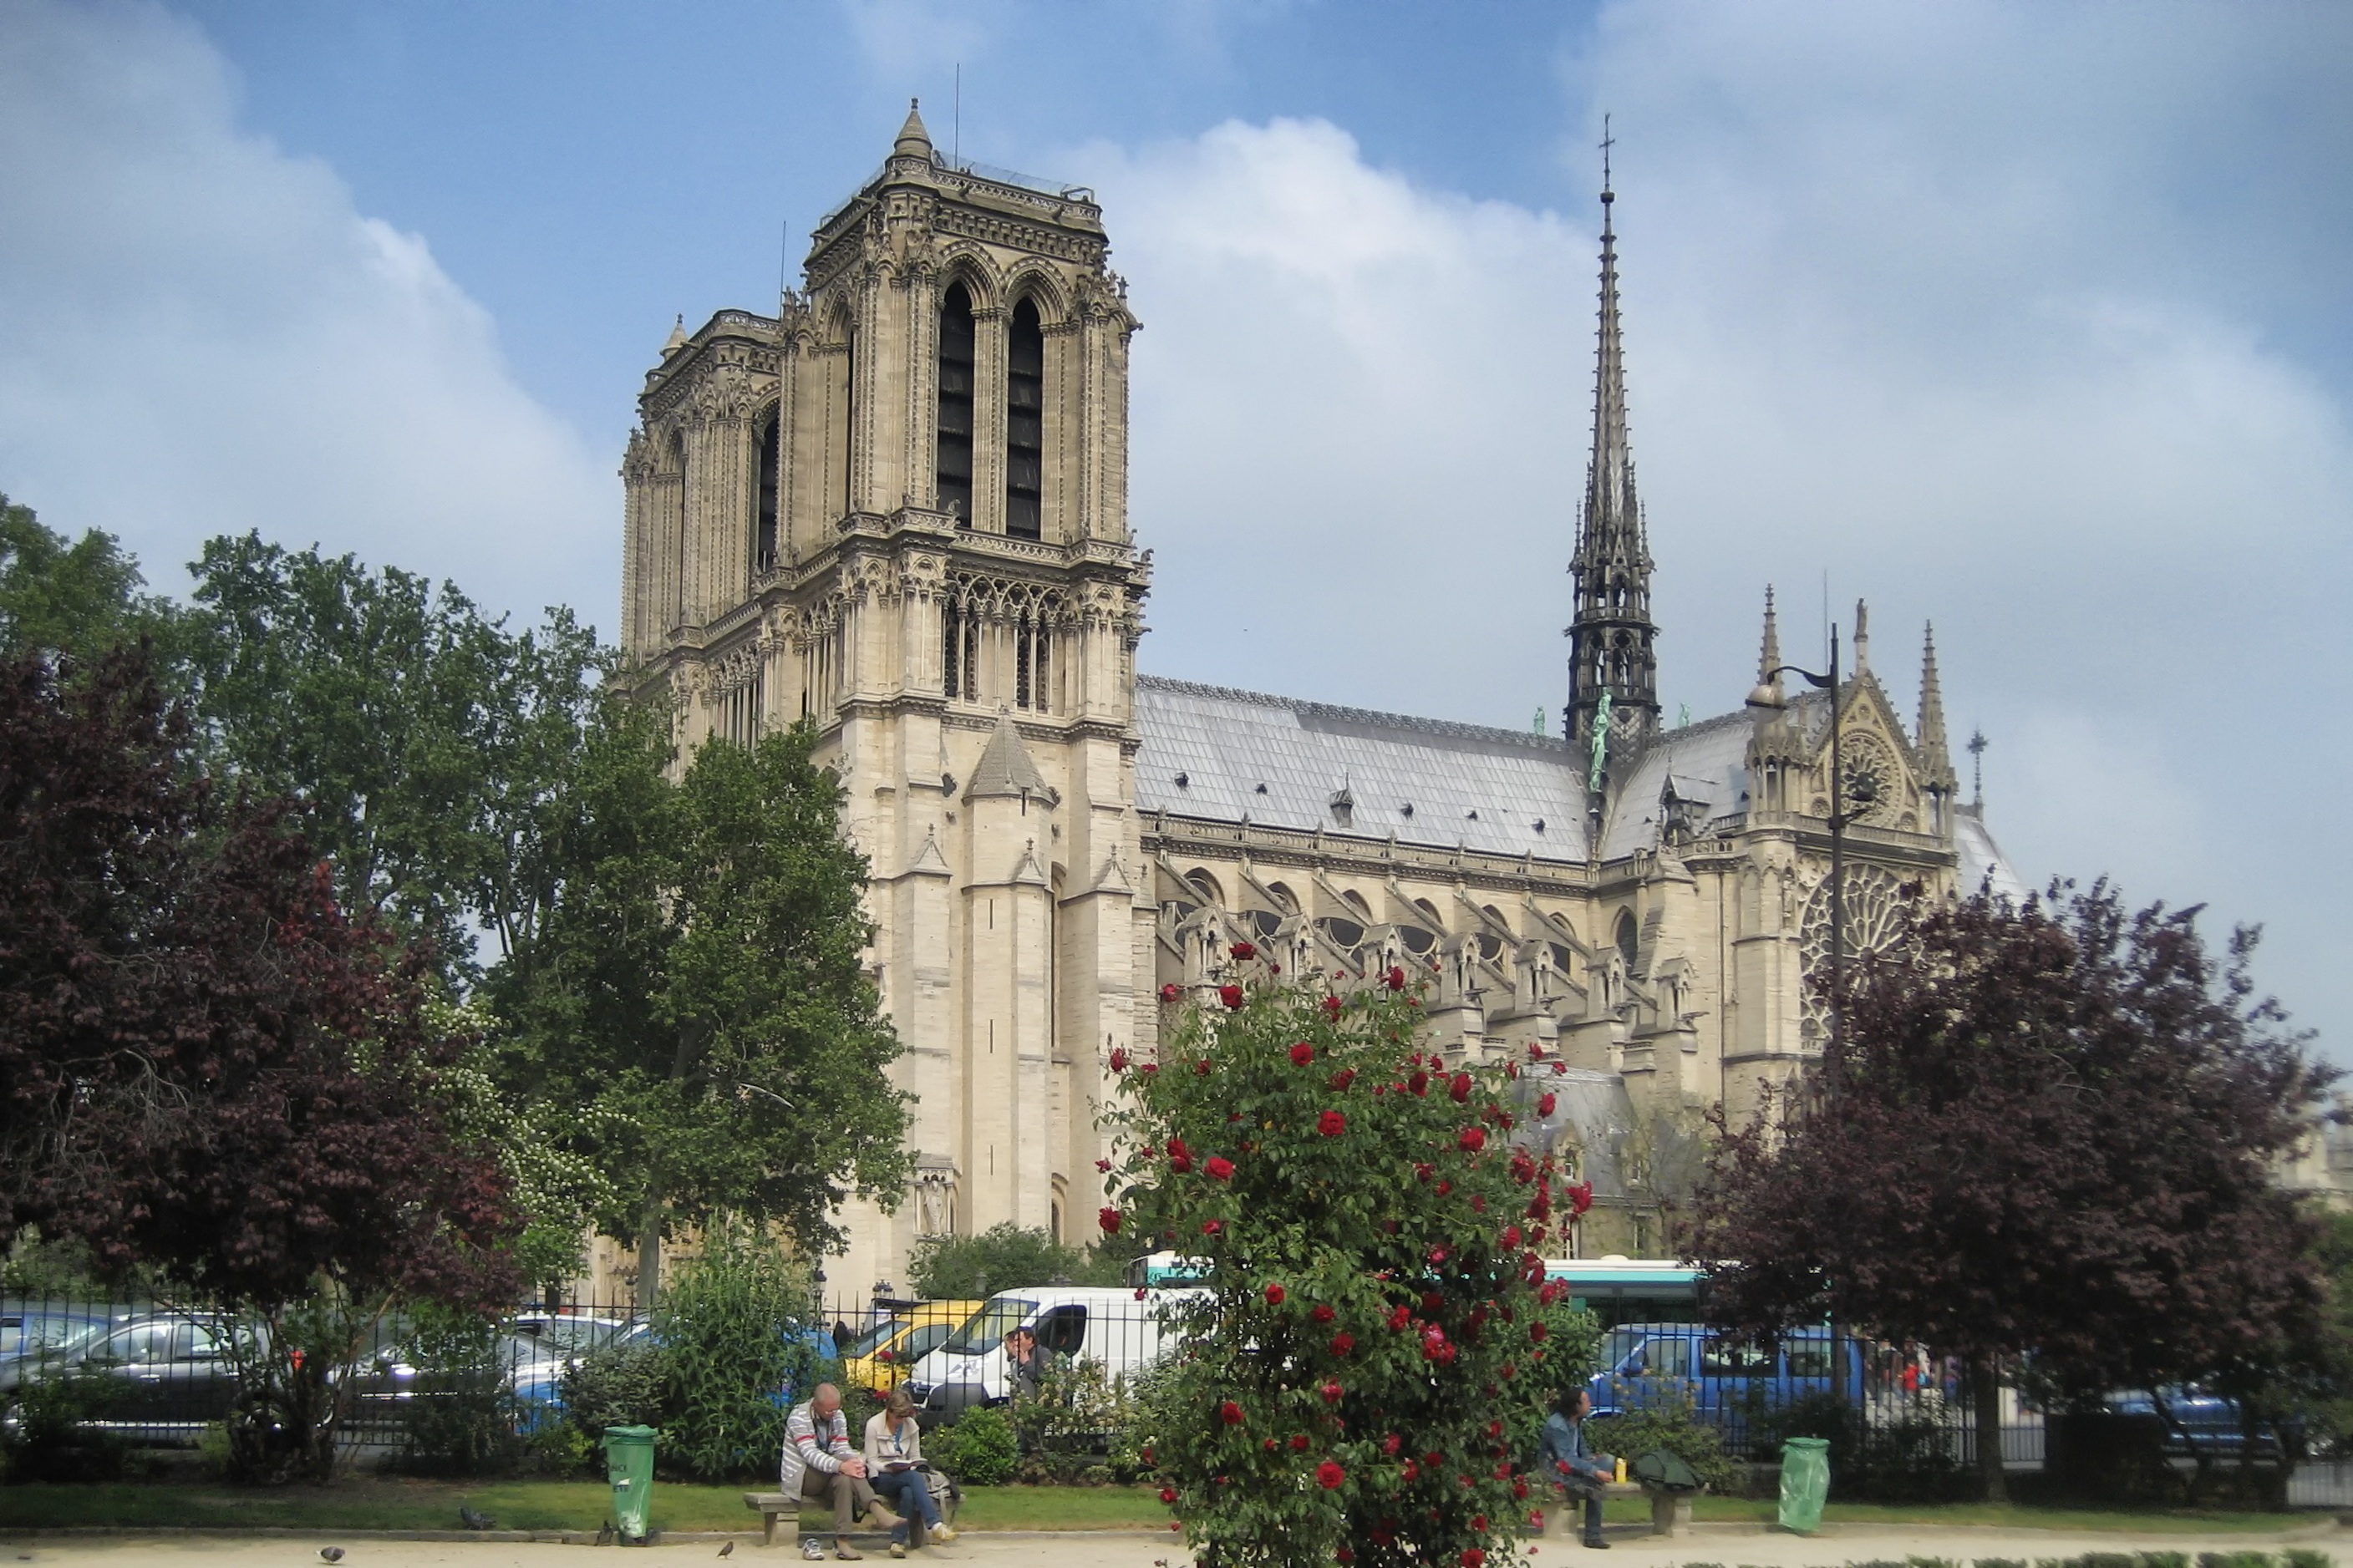
building, paris, plaza, landmark, church, cathedral, place of worship, notre dame, historic site